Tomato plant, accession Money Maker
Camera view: vertical (180 deg); turntable rotation: 180 degrees
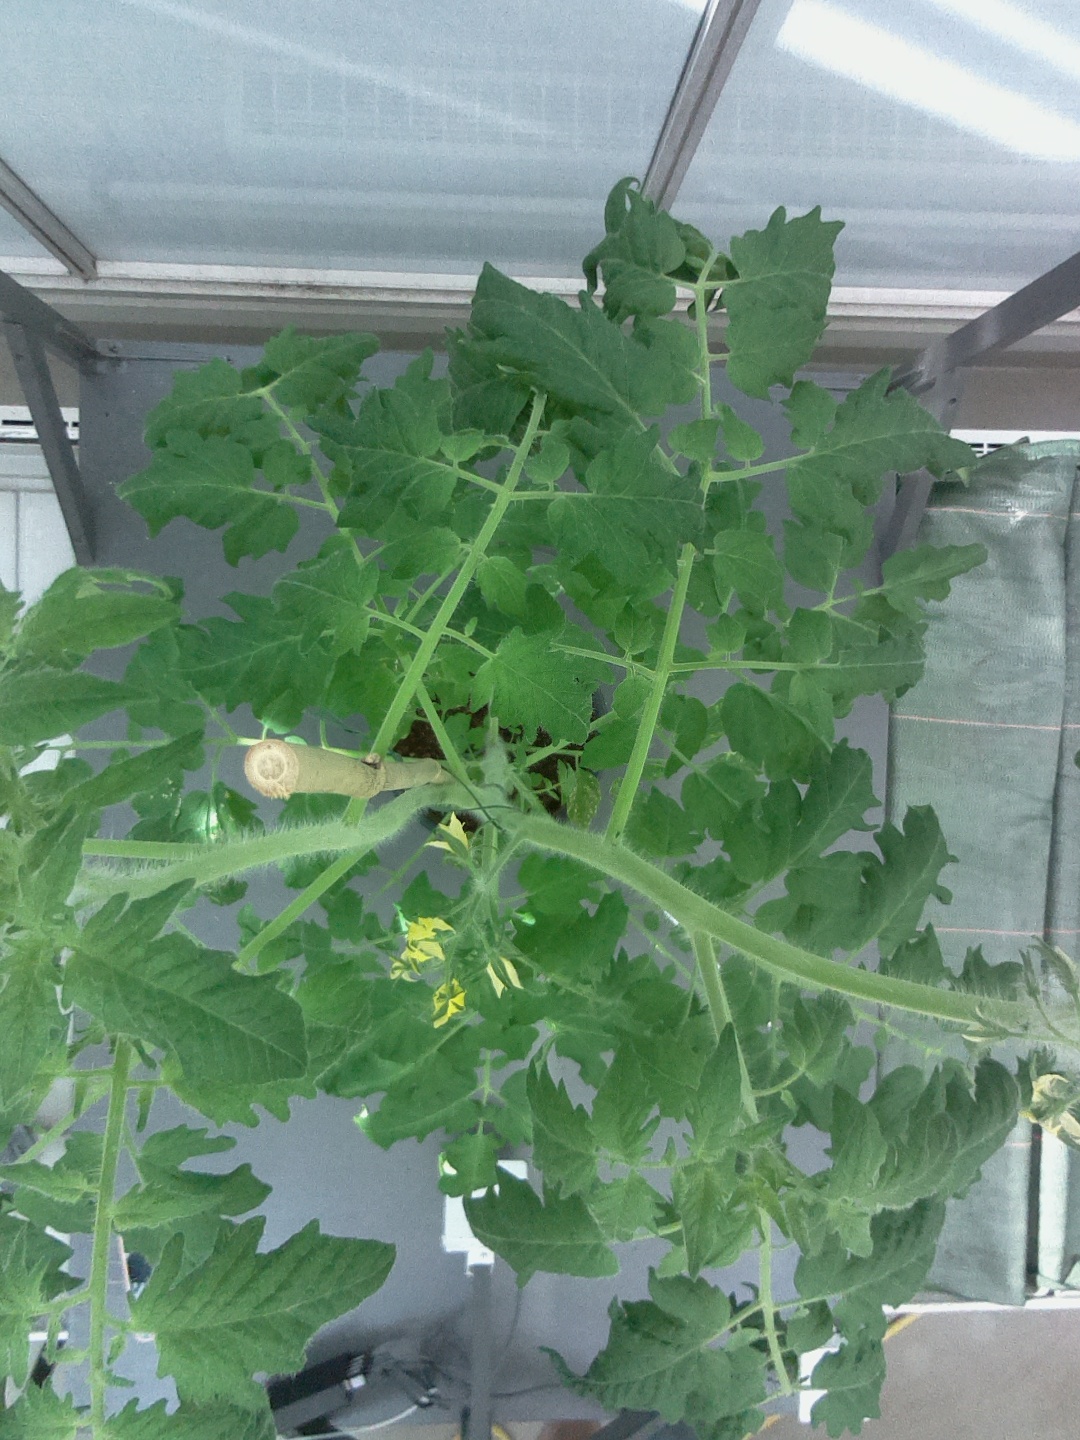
BBCH growth stage 64: 40%-50% of flowers open